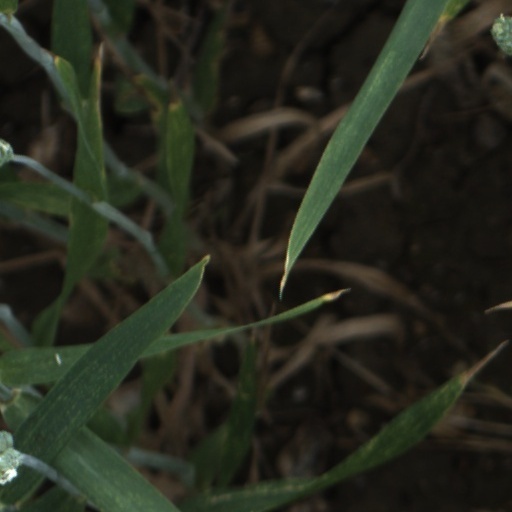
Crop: wheat